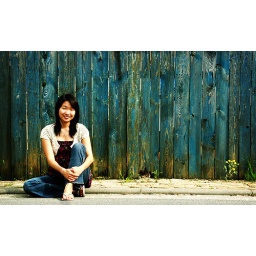
Loving the blue wall and the sprig of yellow spring flowers sprouting out in front of it.